Ballarat

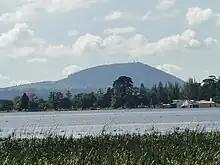
Ballarat's skyline is hidden from this view of the city looking east across Lake Wendouree to Mount Warrenheip.

The city continued to grow at the national average throughout the late 20th century and early 21st century. In 2008 the City of Ballarat released a plan directing that growth of the city over the next 30 years is to be concentrated to the west of the city centre. The Ballarat West Growth Area Plan was approved by the city and state government in 2010, planning an extensive fringe development consisting of 14,000 new homes and up to 40,000 new residents including new activity centres and employment zones.